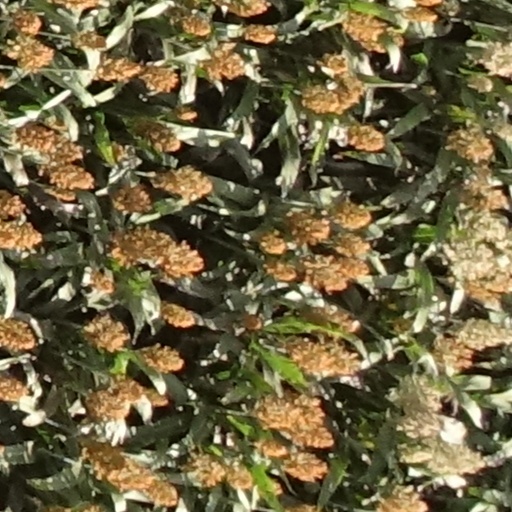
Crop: sorghum